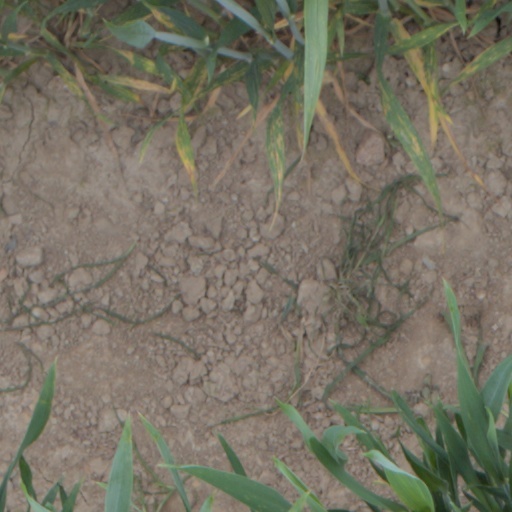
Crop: wheat